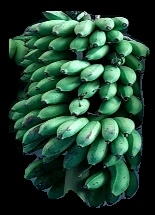
Variety: rasbale
Grade: grade2